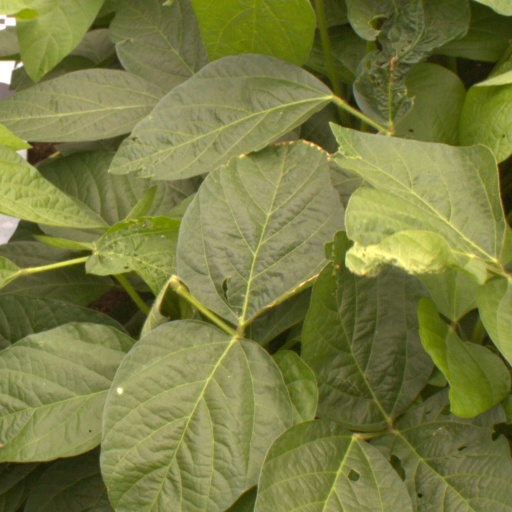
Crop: soybean